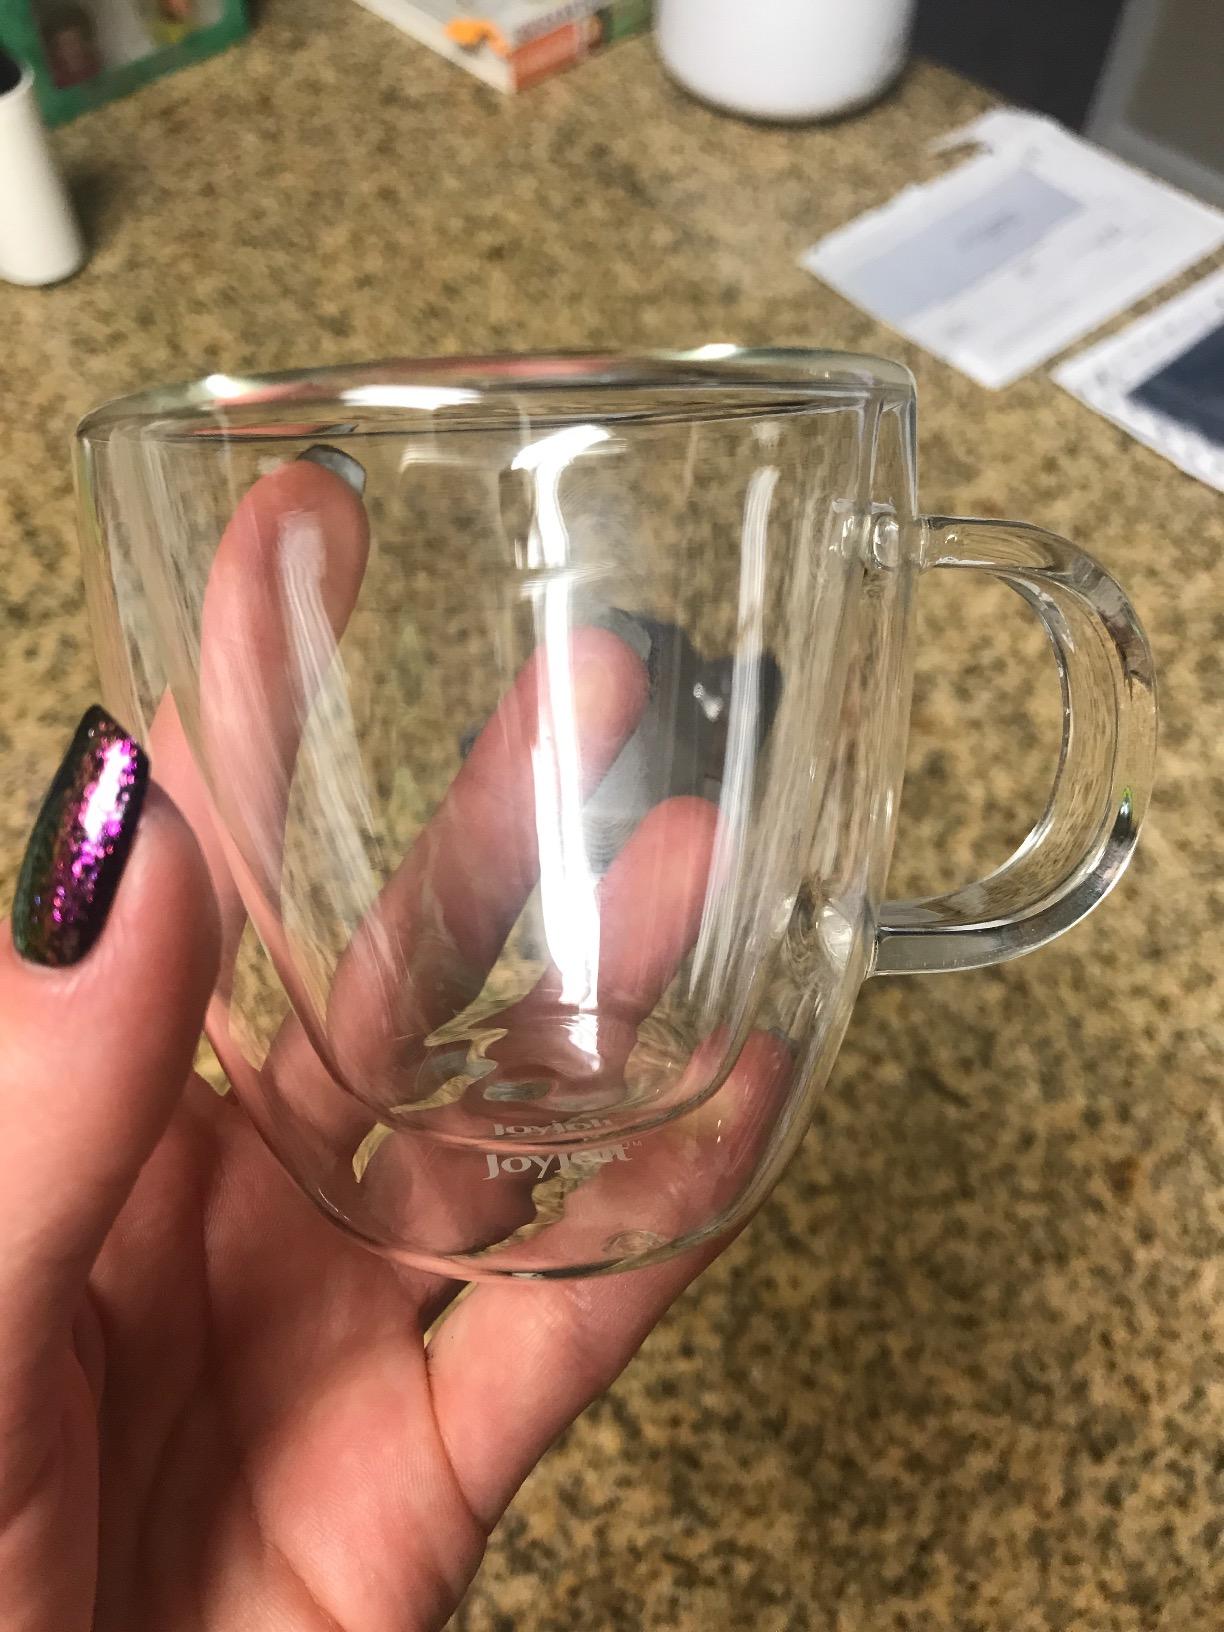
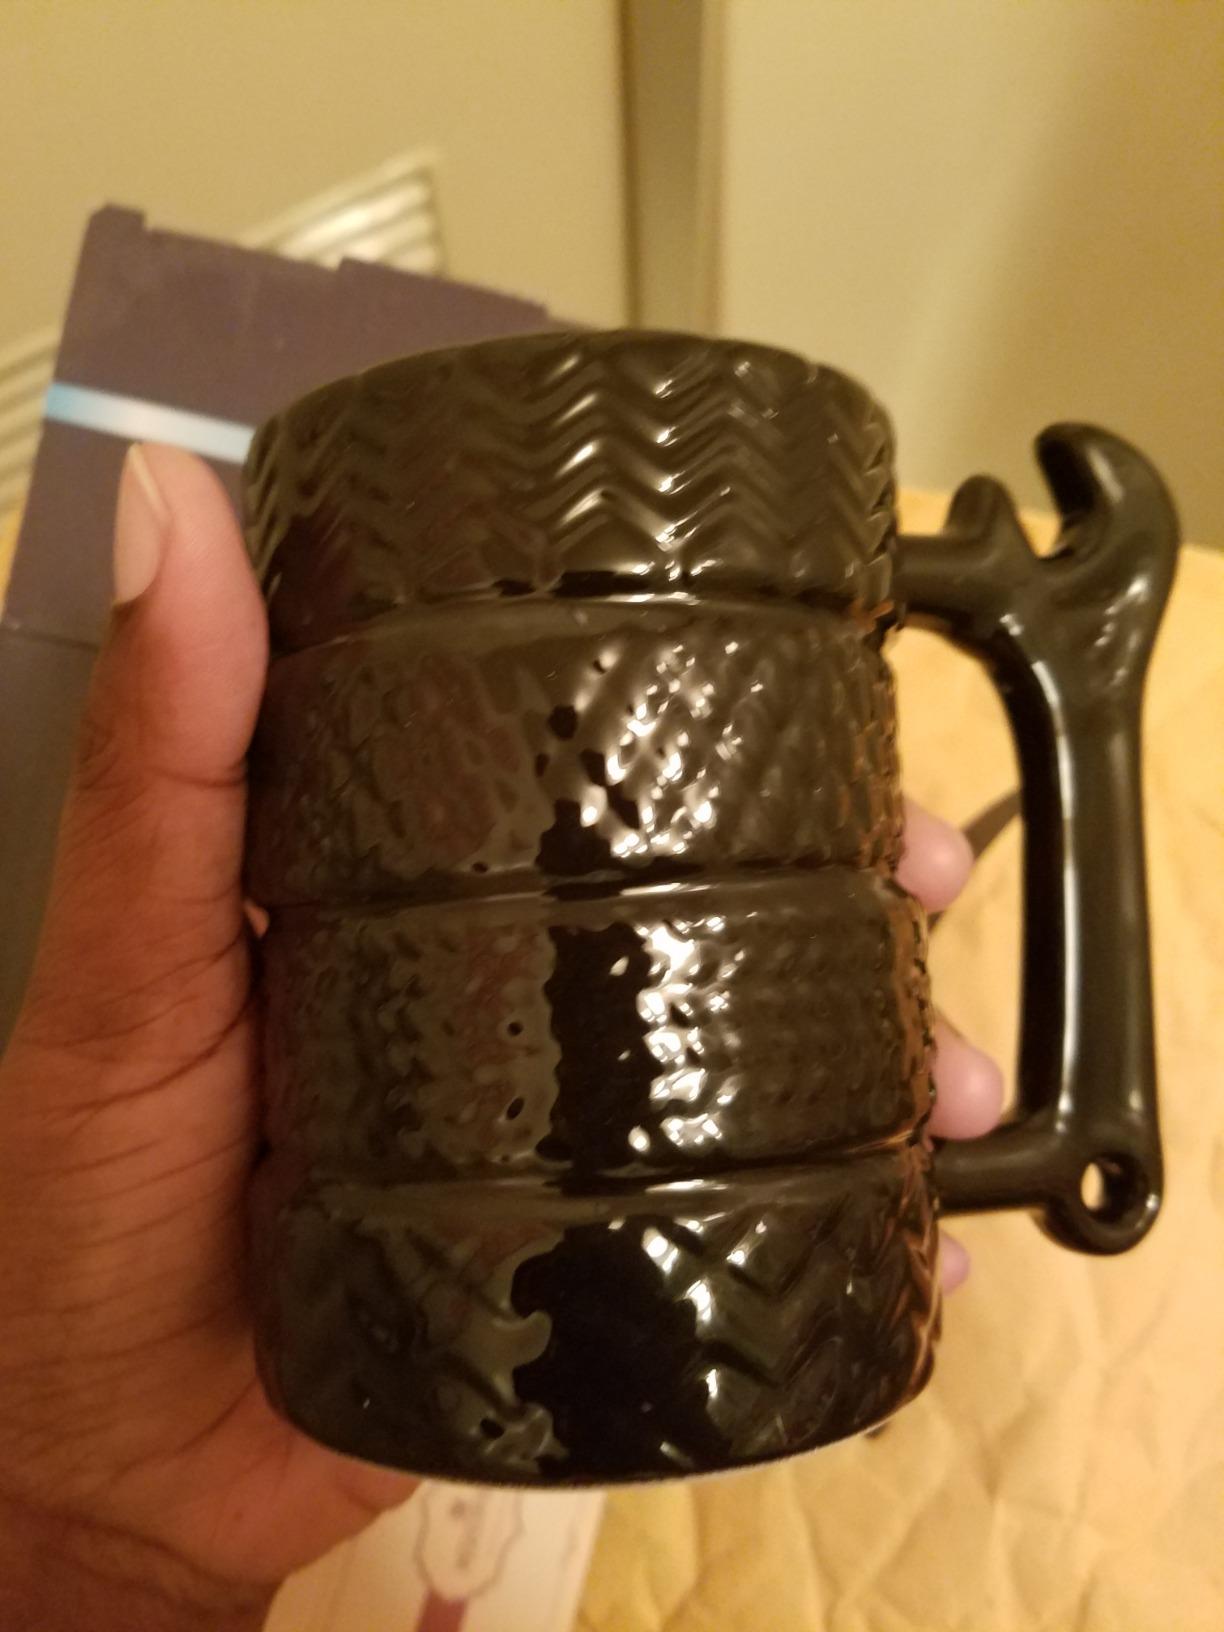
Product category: items_mug
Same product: no